Battle of Bloody Run

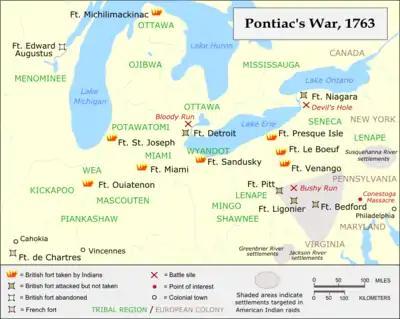
Pontiac's war

The Battle of Bloody Run was fought during Pontiac's War on July 31, 1763, on what now is the site of Elmwood Cemetery in the Eastside Historic Cemetery District of Detroit, Michigan. In an attempt to break Pontiac's siege of Fort Detroit, about 250 British troops attempted to make a surprise attack on Pontiac's encampment.